Katja Kipping

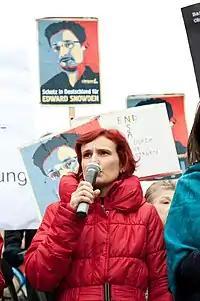
Kipping speaking at a protest in support of Edward Snowden in Berlin in 2013

In the Bundestag, Kipping was The Left's spokesperson for social affairs and a strong opponent of the Hartz IV program. She has long advocated its repeal and the implementation of universal basic income; she was spokeswoman for the Basic Income Network from 2004 to 2008. She also calls for the reduction of the work week from five days to four. From November 2009 to September 2012, she chaired the Bundestag's Committee on Labour and Social Affairs.